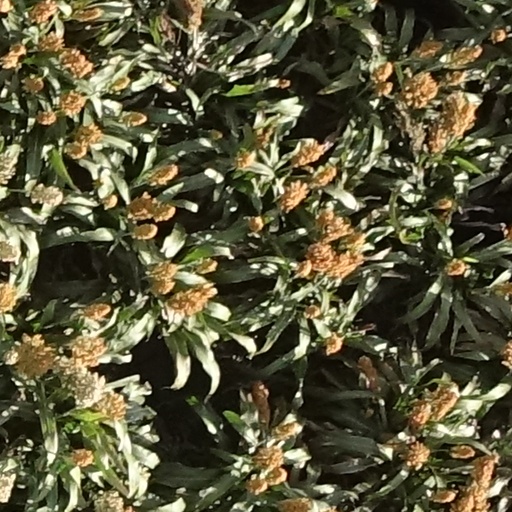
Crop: sorghum